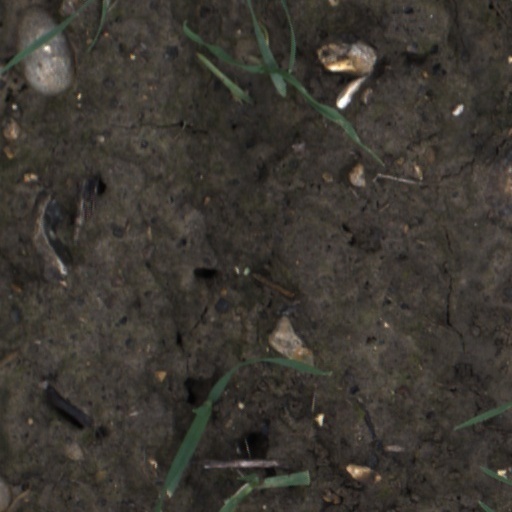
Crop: wheat